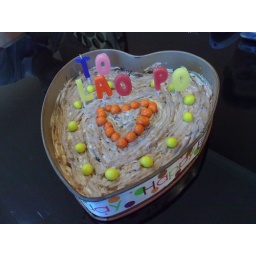
This cheese cake is a home made cake prepared by my fren to his beloved wife on her birthday.